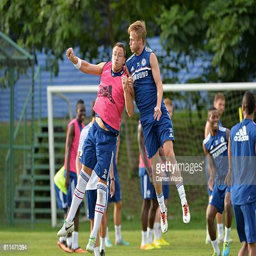
soccer player during a training session